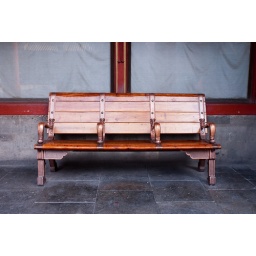
wooden antique chair in the forbidden city